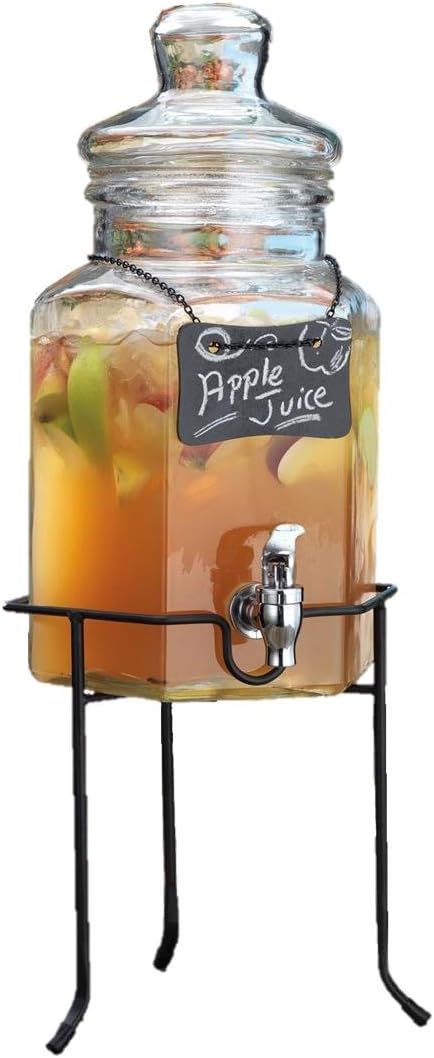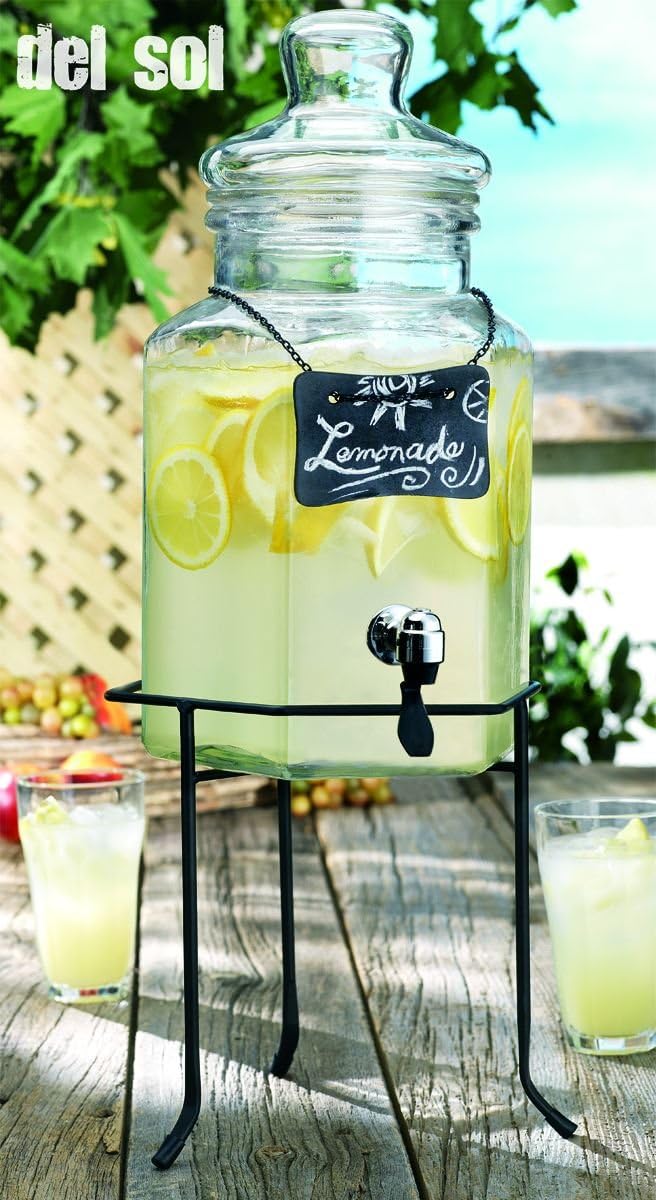
Clear Glass 1.5-gallon Chalkboard Beverage Dispenser with Spigot on Metal Rack, Juice Holder Jug Party Centerpiece
Category: Amazon Home
This elegant 1.5 gallon glass beverage dispenser is the perfect way to serve your favorite drinks at picnics and gatherings. The dispenser has a classic beehive design that is perfect for any occasion, either formal or informal, indoor or outdoor. Chalkboard is ideal for writing contents, a clever comment or names. The spigot, located towards the bottom of the dispenser, makes serving drinks easy and mess free. You'll never have to worry if your guests need more. Removable lid with large opening for easy filling and cleanup, Write on the Chalkboard with regular chalk or chalkboard markers and wipe clean with a damp cloth.
Features: Add your favorite beverage and let your guests serve themselves! | Chalkboard is ideal for writing contents, a clever comment or names. | Easy to use spigot that makes serving easy and mess free. | Dimensions: 15.50 x 8.00 X 7.00 inch, Capacity: 1.5-Gallon. | Makes a great gift for newlyweds or new homeowners